William Sweet

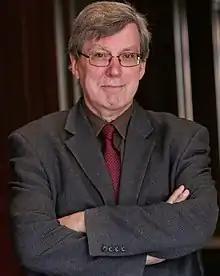

William Sweet (born 1955) is a Canadian philosopher, and a past president of the Canadian Philosophical Association and of the Canadian Theological Society.